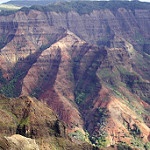
Scene: Outdoor